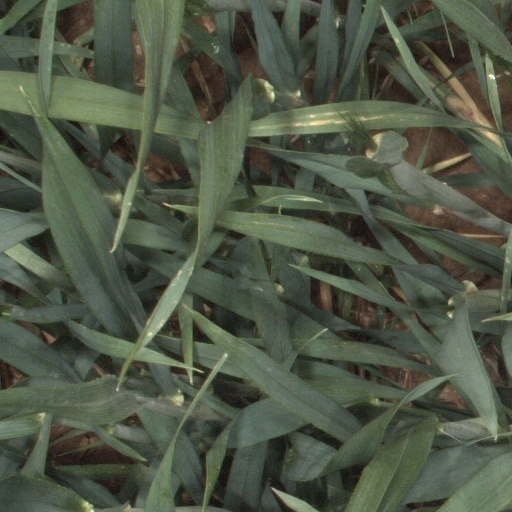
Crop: wheat